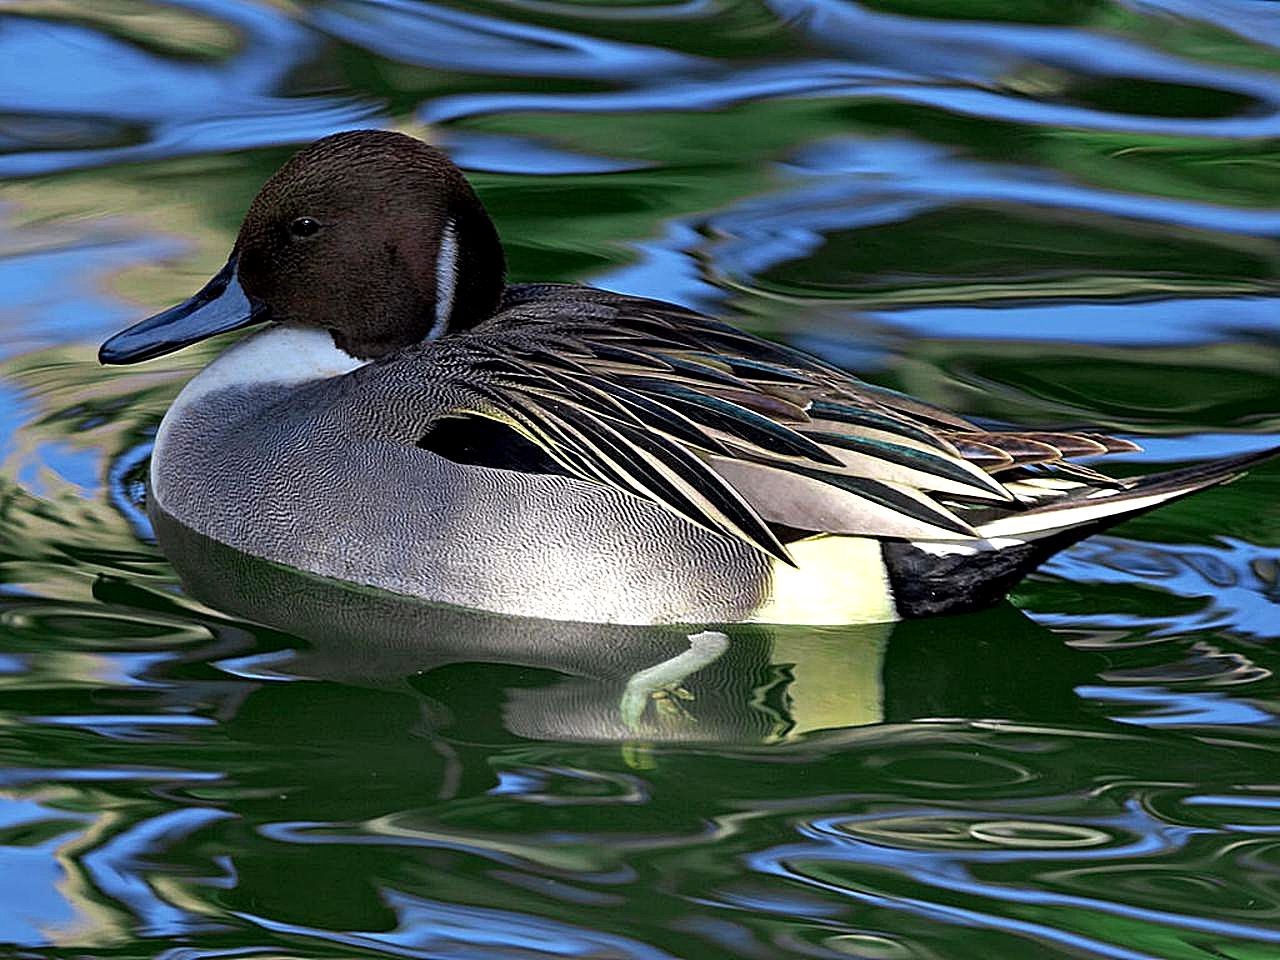
water, nature, bird, wing, pond, wildlife, beak, fauna, swimming, birds, duck, animals, vertebrate, waterfowl, water bird, mallard, ducks geese and swans